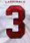
Number: 3